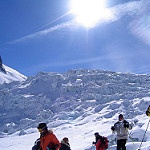
Scene: Outdoor